Paraguayan Civil War (1947)

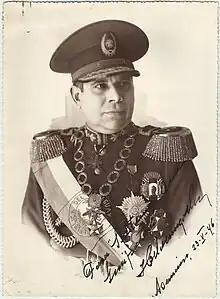
Higinio Morínigo

In 1940 President Higinio Morínigo suspended the constitution and banned political parties. Resistance to his rule took the form of general strikes and student riots. In 1946 Morínigo legalized political activity and formed a cabinet with the Febrerista Revolutionary Concentration and the Colorado Party. The Febreristas resigned from the coalition on January 11, 1947, angry that Morínigo seemed to be favoring the Colorados.